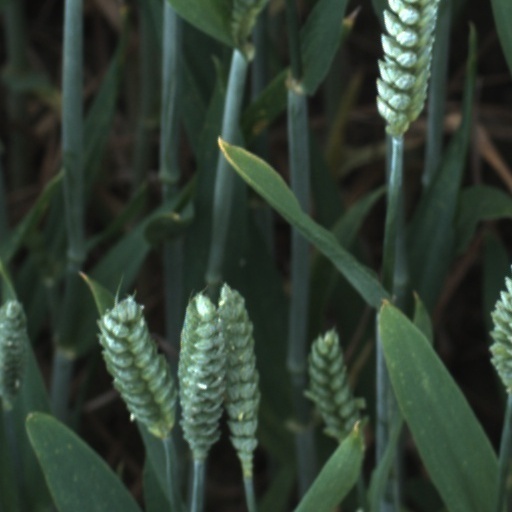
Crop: wheat